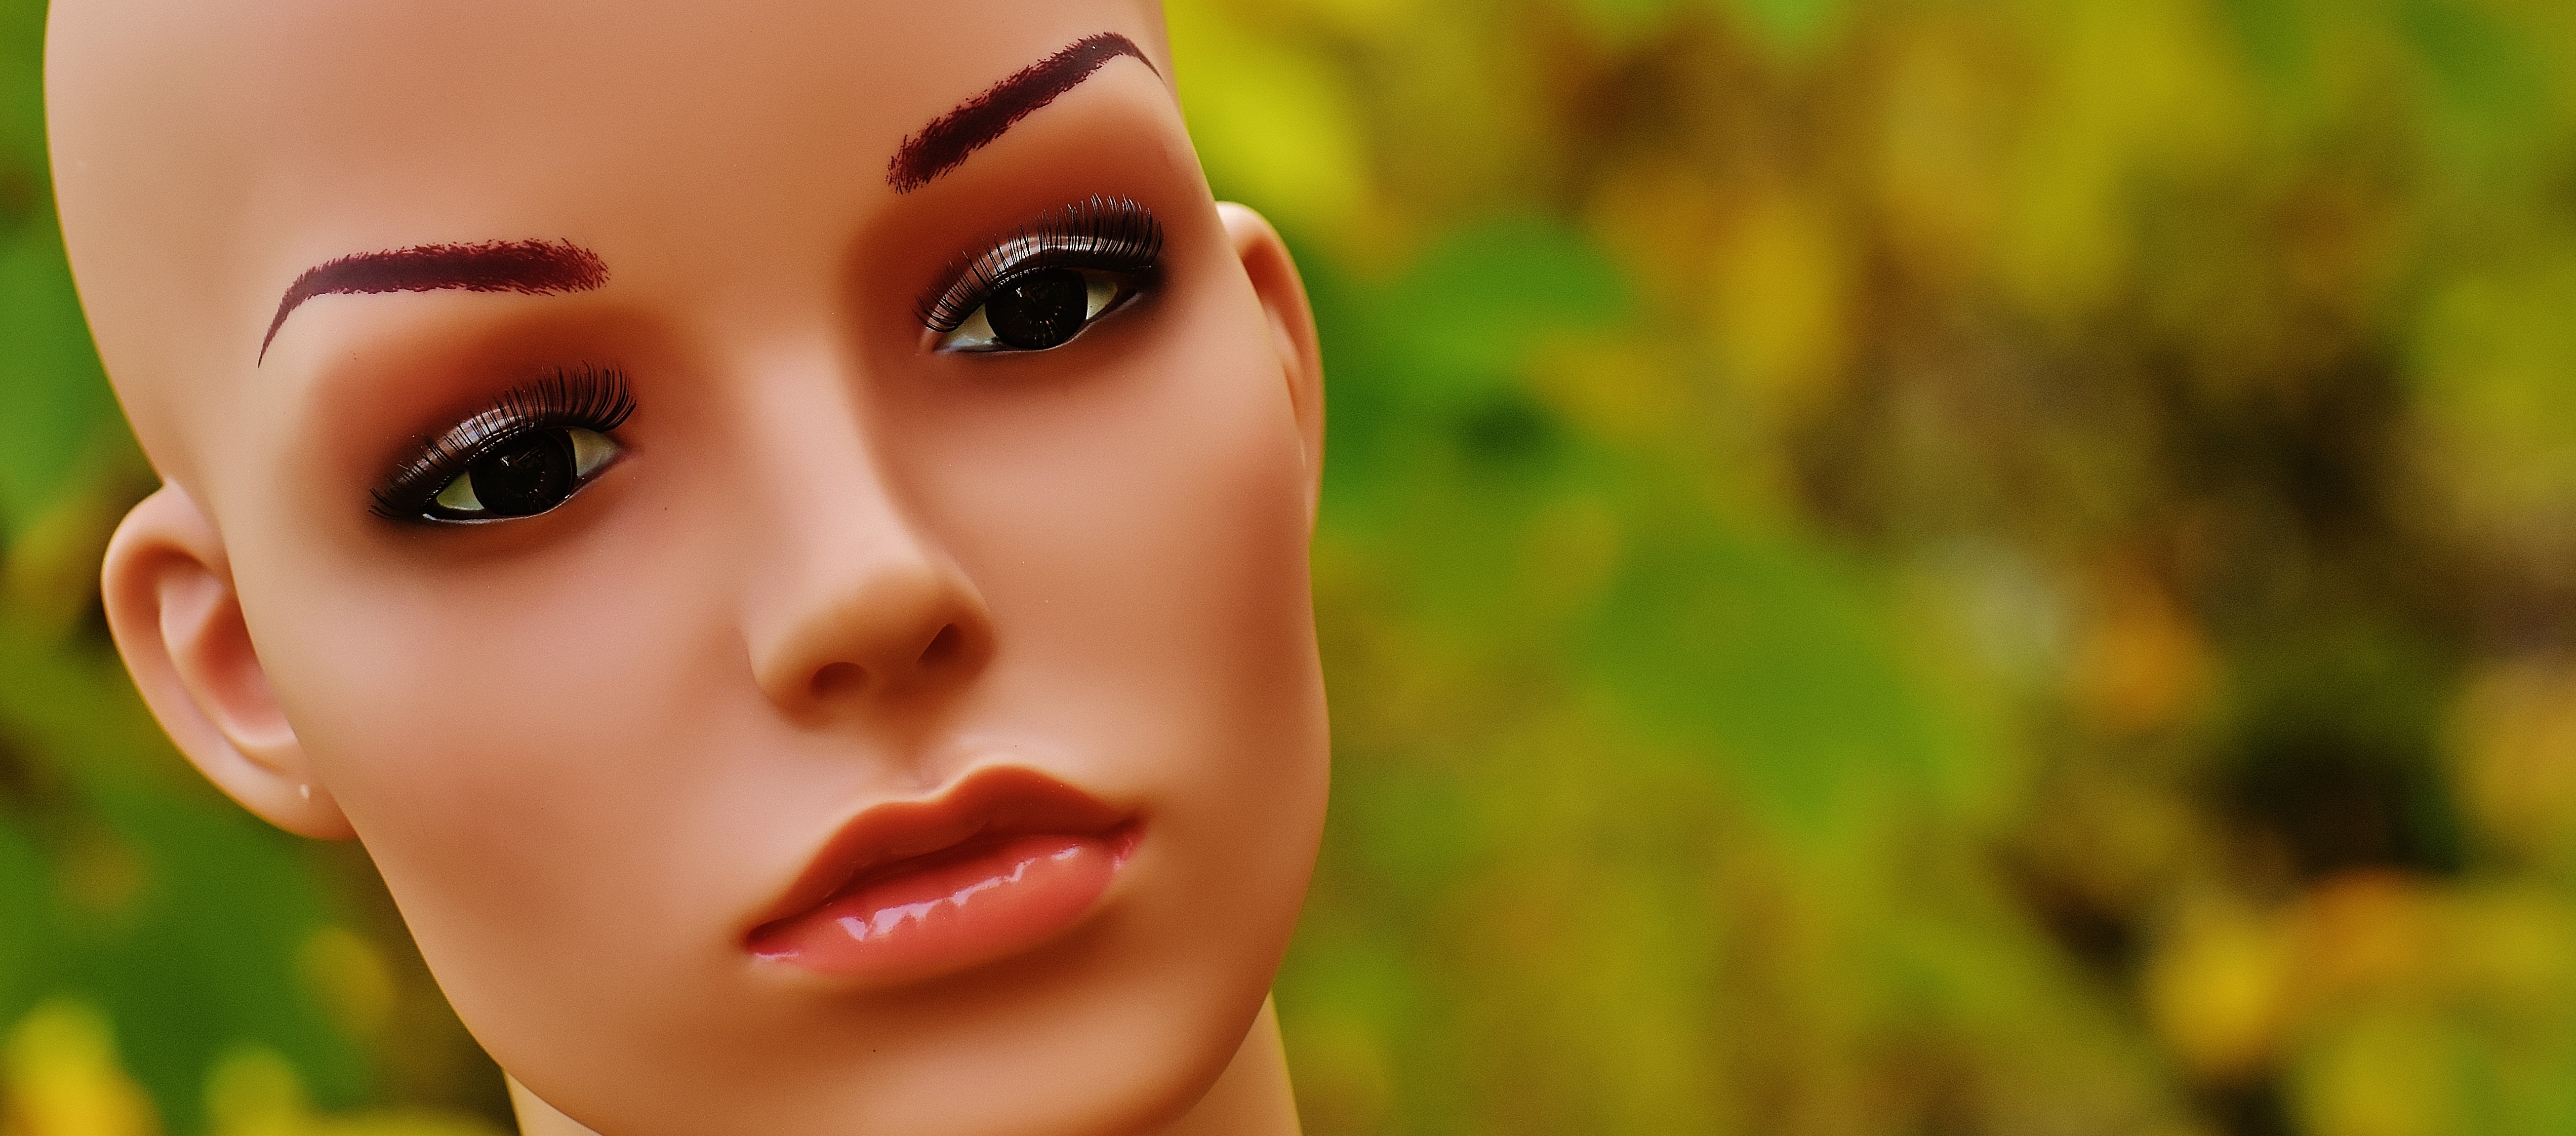
girl, woman, photography, flower, female, portrait, model, young, green, red, color, romantic, child, toy, facial expression, lip, smile, close up, human body, mannequin, face, doll, nose, eyes, shooting, figure, eye, head, skin, beauty, blond, pretty, organ, dreamy, sweetness, display dummy, femininity, female model, melted, attractive, wig head, dekokopf, young woman, portrait photography